Ukwa (food)

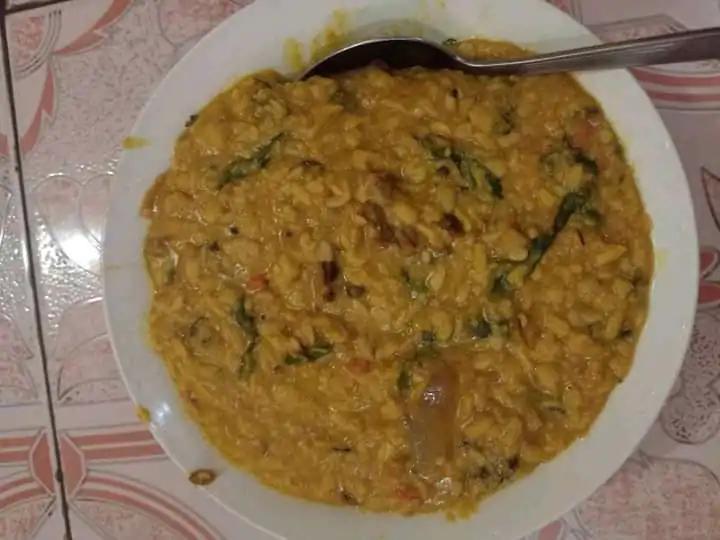
A plate of Ukwa

Ukwa, also known as African breadfruit, is a Nigerian dish peculiar to the Igbo people. It can be eaten fresh or prepared as a porridge.